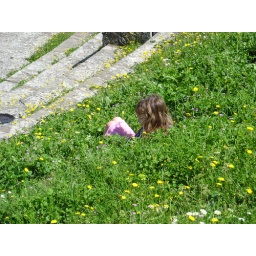
Omi is enjoying the grass and flowers at an Etruscan ruins site in Fiesole.